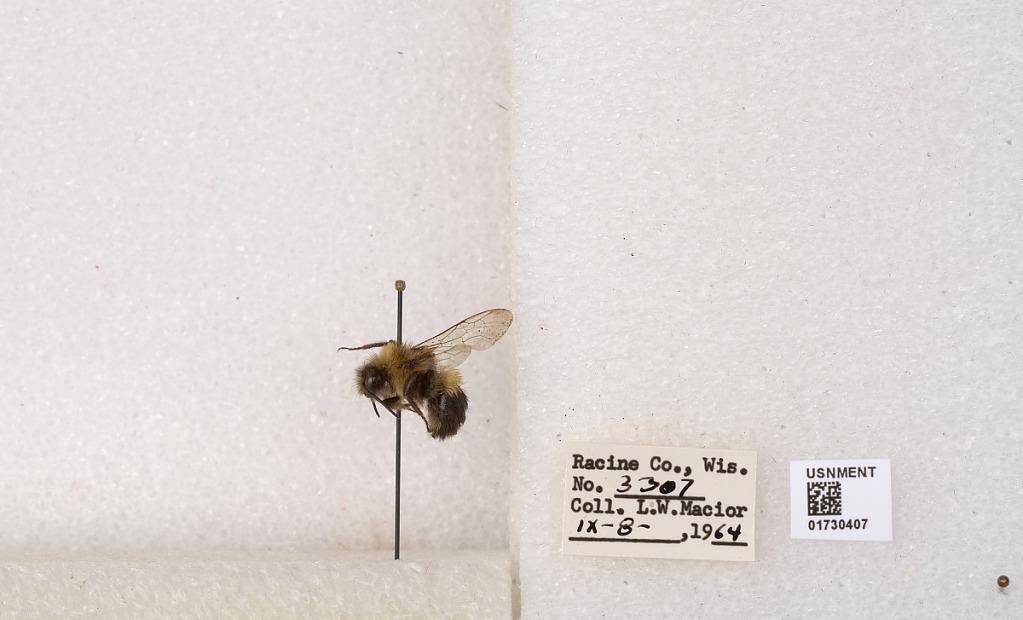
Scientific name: Bombus impatiens Cresson
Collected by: L. Macior
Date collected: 1964-9-8
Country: United States
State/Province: Wisconsin
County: Racine
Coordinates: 42.7299, -87.8123